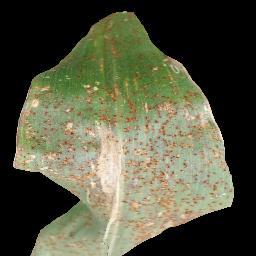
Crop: corn
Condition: (maize)_common_rust